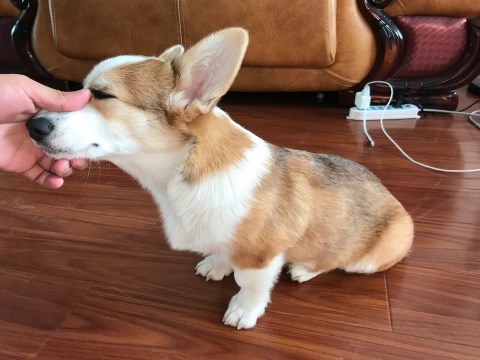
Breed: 2909-n000116-Cardigan